List of ancient Romans

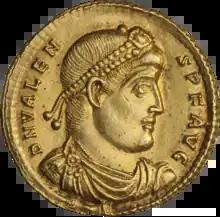
Solidus depicting Valens

Marcus Aemilius Scaurus - three; two consuls and a praetor